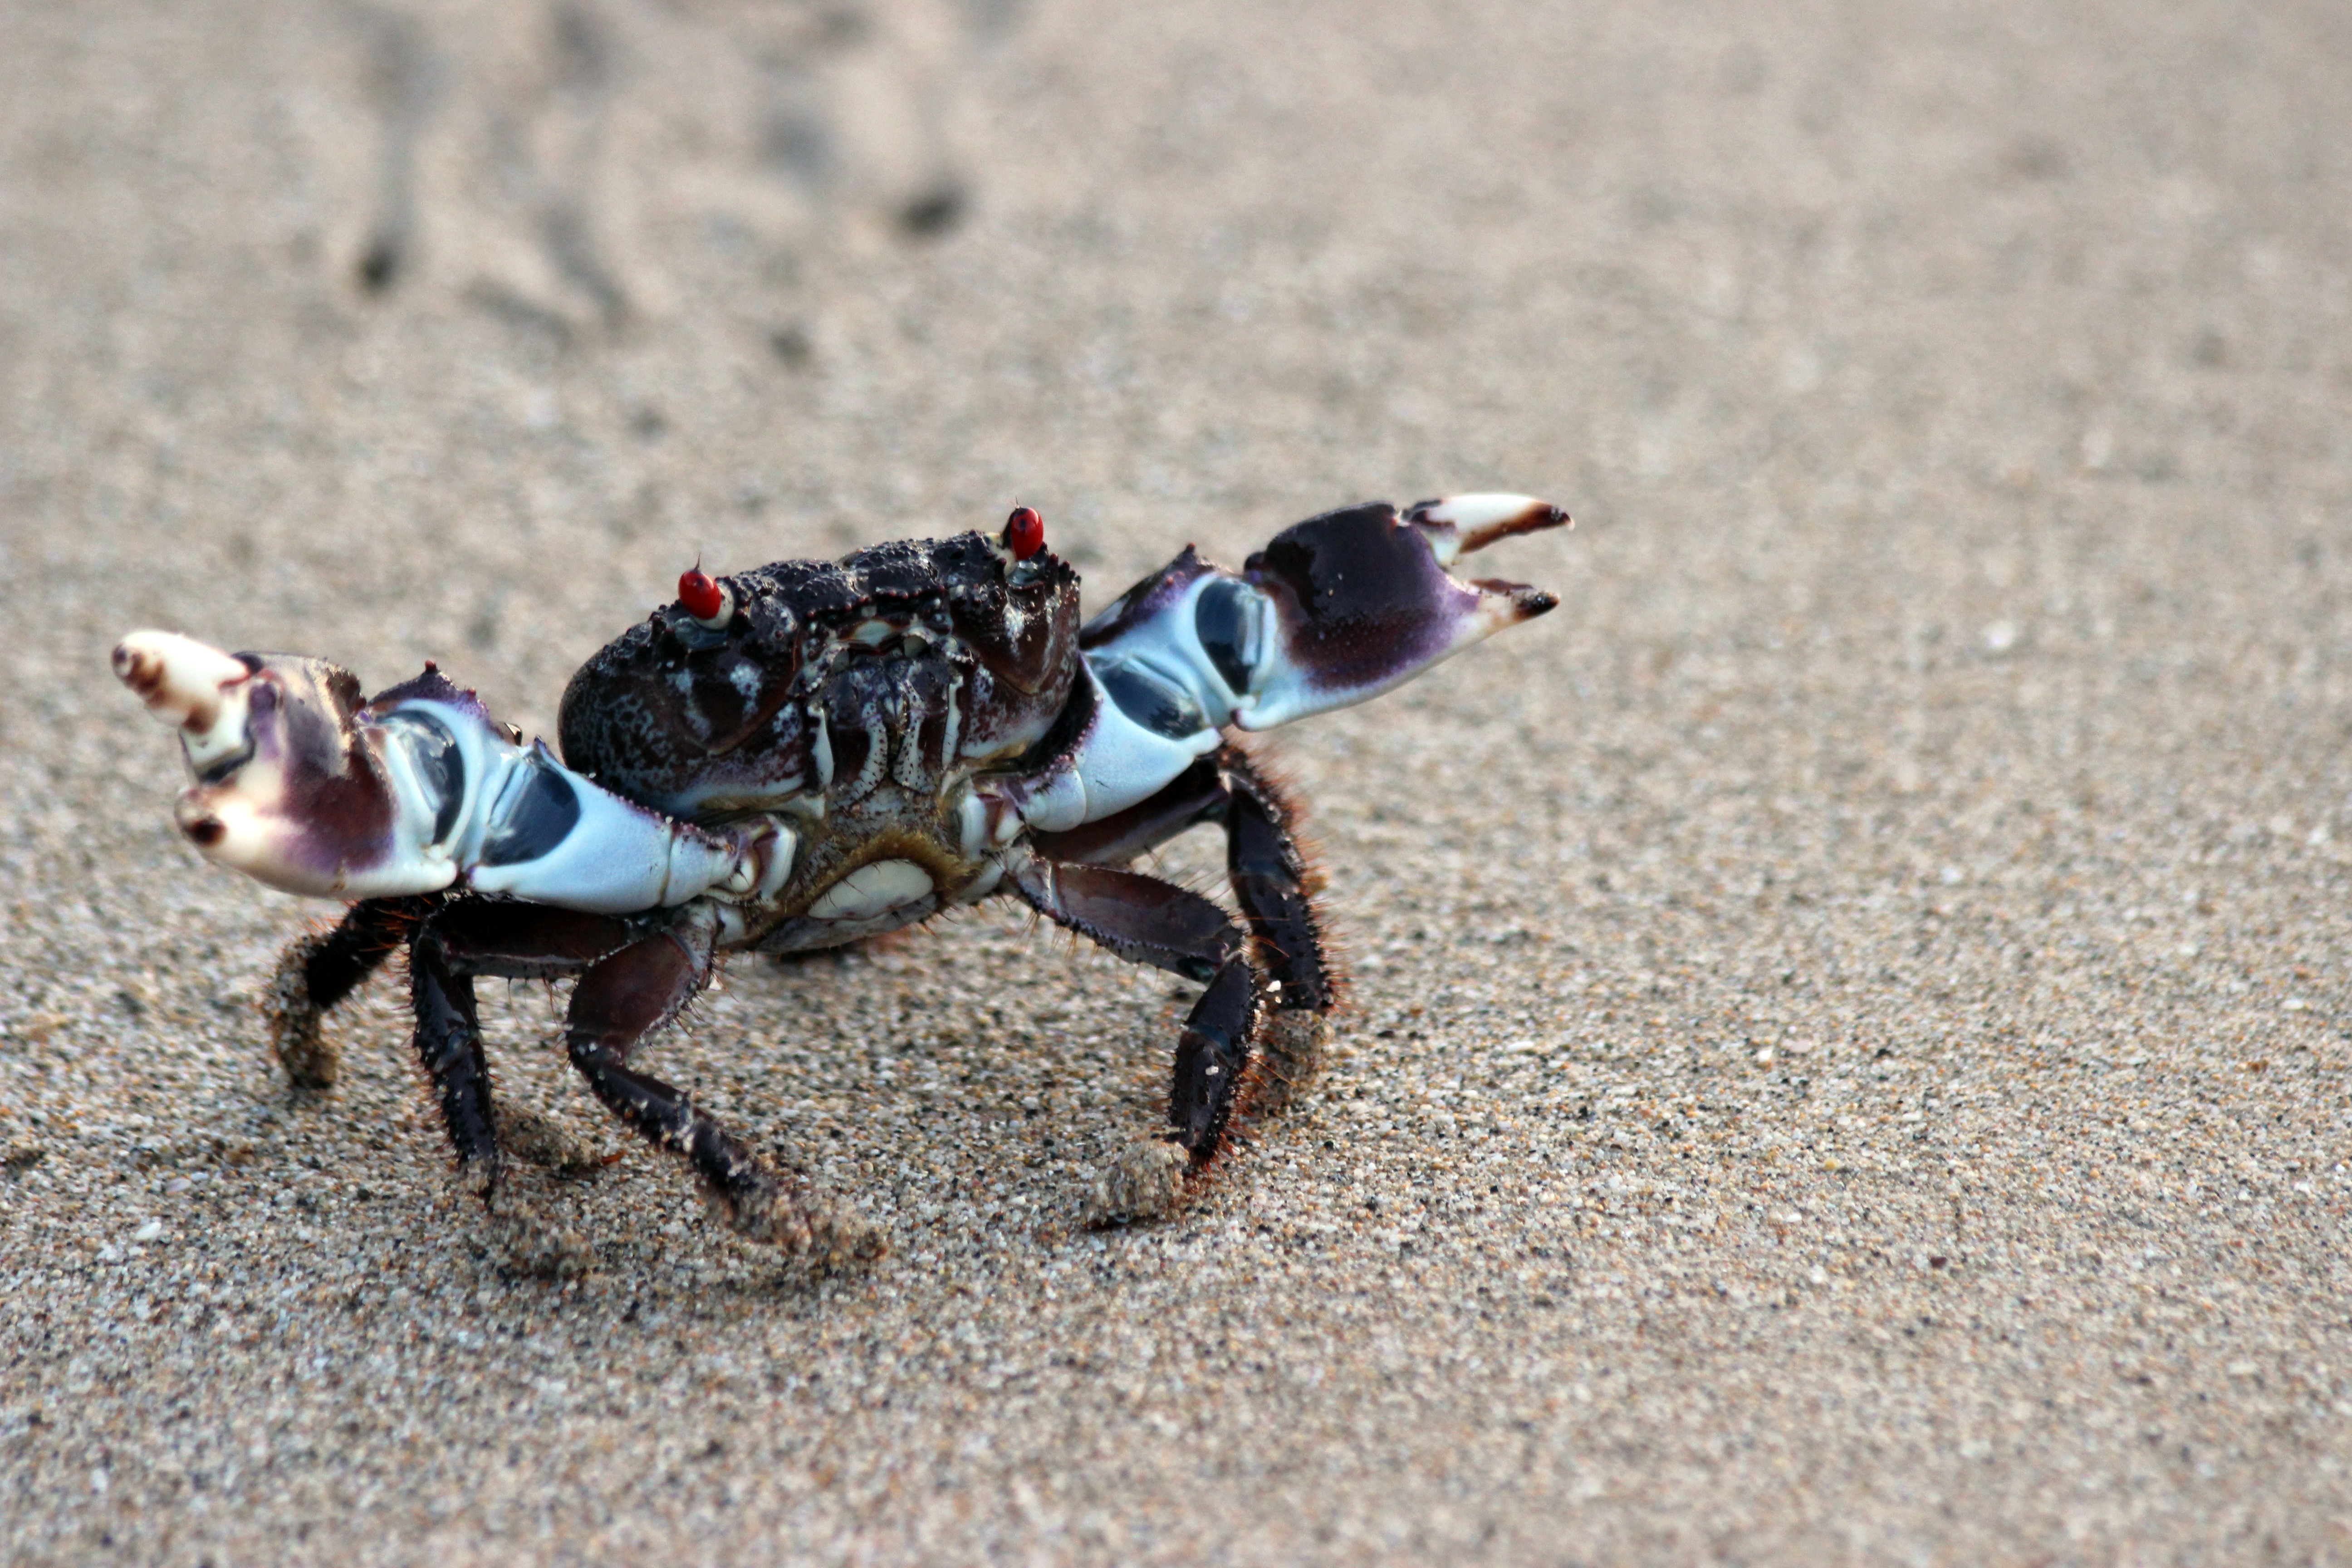
wildlife, food, seafood, fauna, crab, invertebrate, crustacean, macro photography, arthropod, ocypodidae, decapoda, animal source foods, fiddler crab